Slavery in Egypt

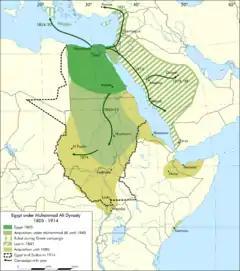
Expansion of Egypt under Muhammed Ali Dynasty, 1805-1880

During the Mamluk Sultanate era (1250–1517), society in Egypt was founded upon a system of military slavery. Male slaves trafficked for use as military slaves, "mamluk", were a dominating social class in Egypt. The Mamluk slaves were initially often Turks from Central Asia, but from about 1400 their origin shifted to Circassian and European. Female slaves were used for sexual slavery and domestic maid service.